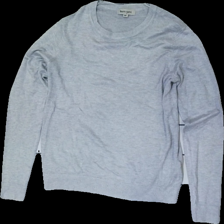
View: front
Type: Sweater
Category: Ladies
Brand: Not in the list
Brand text on label: Basic you
Material: 100% Viscose
Cut: Regular, C-collar
Size: M
Price range: 50-100
Recommended usage: Reuse
Description: Grey thin knitted sweater